Yutu (rover)

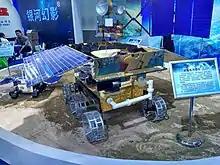
Full scale mock-up of "Yutu" rover

The "Yutu" lunar rover was developed by Shanghai Aerospace System Engineering Institute (SASEI) and Beijing Institute of Spacecraft System Engineering (BISSE). The development of the six-wheeled rover began in 2002 and was completed in May 2010. The rover deployed from the lander and explored the lunar surface independently. The rover's name was selected in an online poll, and is a reference to the pet rabbit of Chang'e, the goddess of the Moon in Chinese mythology.